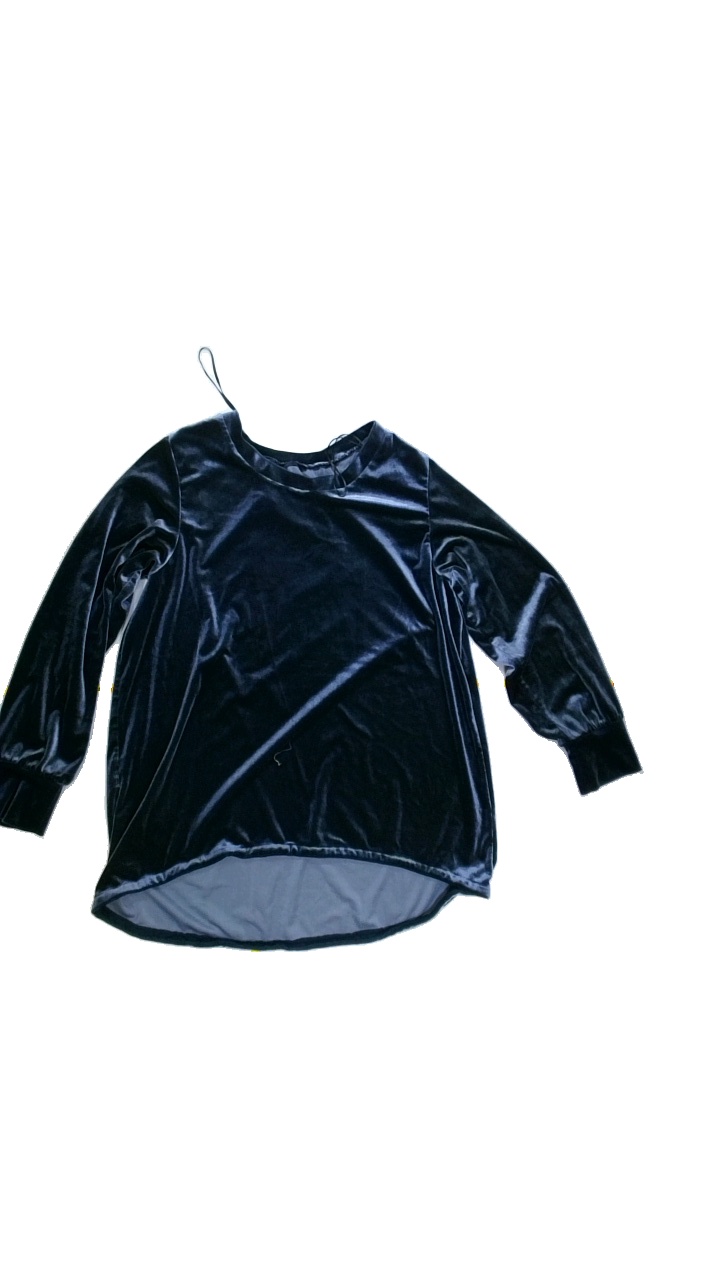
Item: Sweater (Ladies)
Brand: Not Applicable
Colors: Blue
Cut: Regular, C-collar
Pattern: Plain
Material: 92%polyester 8%elastane
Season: All
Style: No trend
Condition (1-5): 4
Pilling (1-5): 4
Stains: No
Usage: Export
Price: <50